Coupé utility

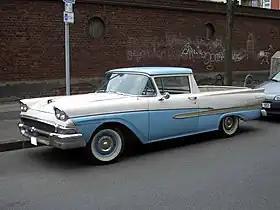
1958 Ford Ranchero

The first modern American coupe utility was the Ford Ranchero, marketed by Ford from the 1957–1979 model years. In contrast to its F-Series pickup trucks (which used a dedicated truck body and chassis), the Ranchero was adapted from a Ford two-door station wagon, integrating the cargo bed with the two-door body. Originally derived from the full-size 1957 Ford chassis, the Ranchero would also be designed from the compact Ford Falcon and intermediate Ford Torino and Ford LTD II.